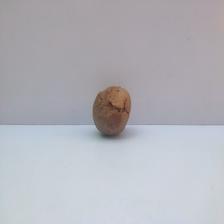
Size: Spoiled